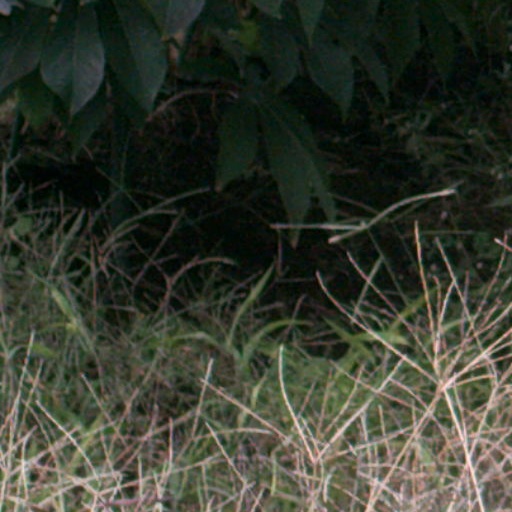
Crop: cassava